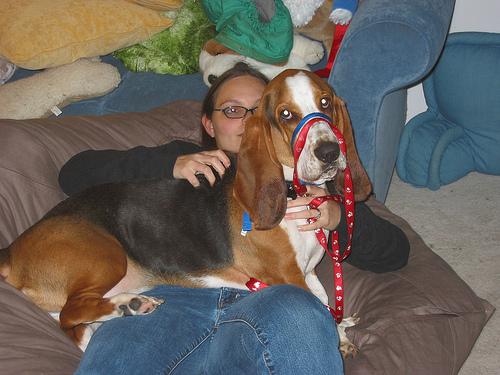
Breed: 241-n000100-basset